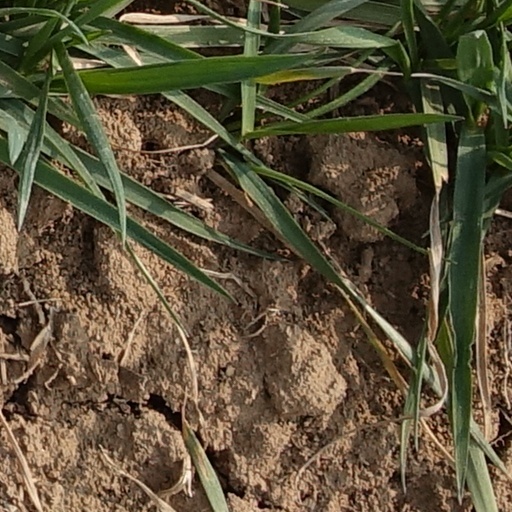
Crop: wheat